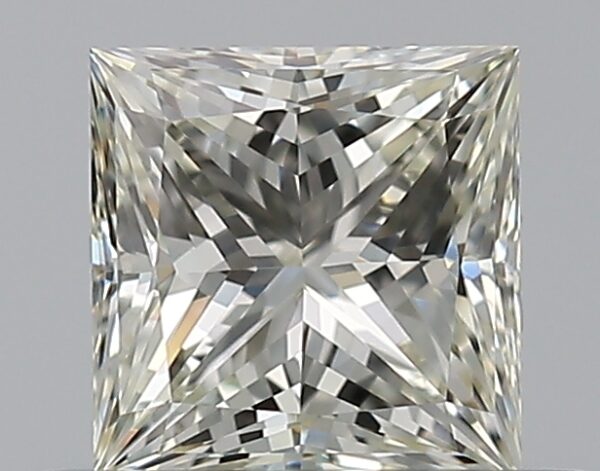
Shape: princess
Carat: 0.5
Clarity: VVS2
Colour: K
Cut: EX
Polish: EX
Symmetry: VG
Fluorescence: N
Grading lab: GIA
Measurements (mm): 4.38 x 4.32 x 3.1